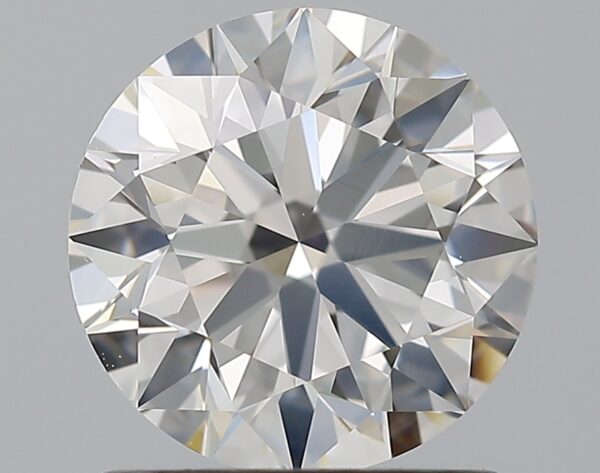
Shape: round
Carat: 1.26
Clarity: VVS1
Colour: H
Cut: EX
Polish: EX
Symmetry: EX
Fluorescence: ST
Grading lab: GIA
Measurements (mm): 6.86 x 6.9 x 4.26